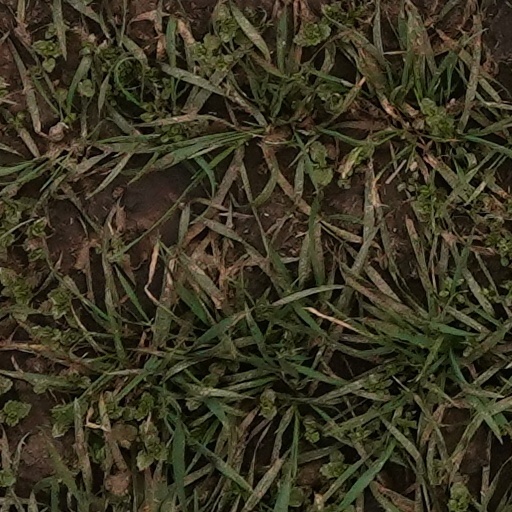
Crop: wheat